Cleft sentence

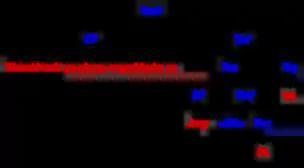
Japanese Cleft sentence (ex.1): ""Watashi-tachi ga sagashite iru no wa Joey da." –" Adapted from Hiraiwa & Ishiwara (2012)

The construction is frequent in the Goidelic languages (Scottish Gaelic, Irish, and Manx), much more so than in English, and can be used in ways that would be ambiguous or ungrammatical in English: almost any element of a sentence can be clefted. That sometimes carries over into the local varieties of English (Highland English, Lowland Scots, Scottish English, Hiberno-English).